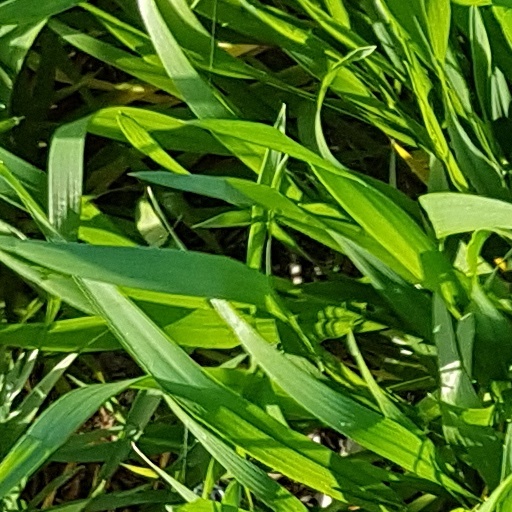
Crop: wheat